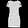
Label: Dress